Socialist Worker (Aotearoa)

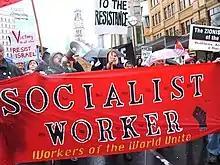
Socialist Worker members marching against the Israeli invasion of Lebanon on 5 August 2006 in Queen Street, Auckland.

Socialist Worker (SW) was a socialist organisation based in New Zealand (Aotearoa).